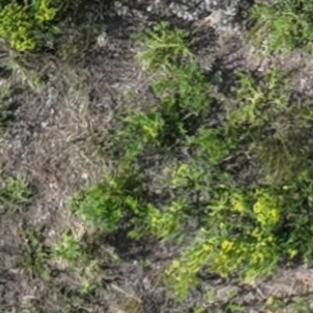
Month: july